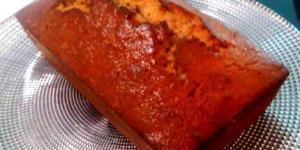
torta de cambur banana y nueces